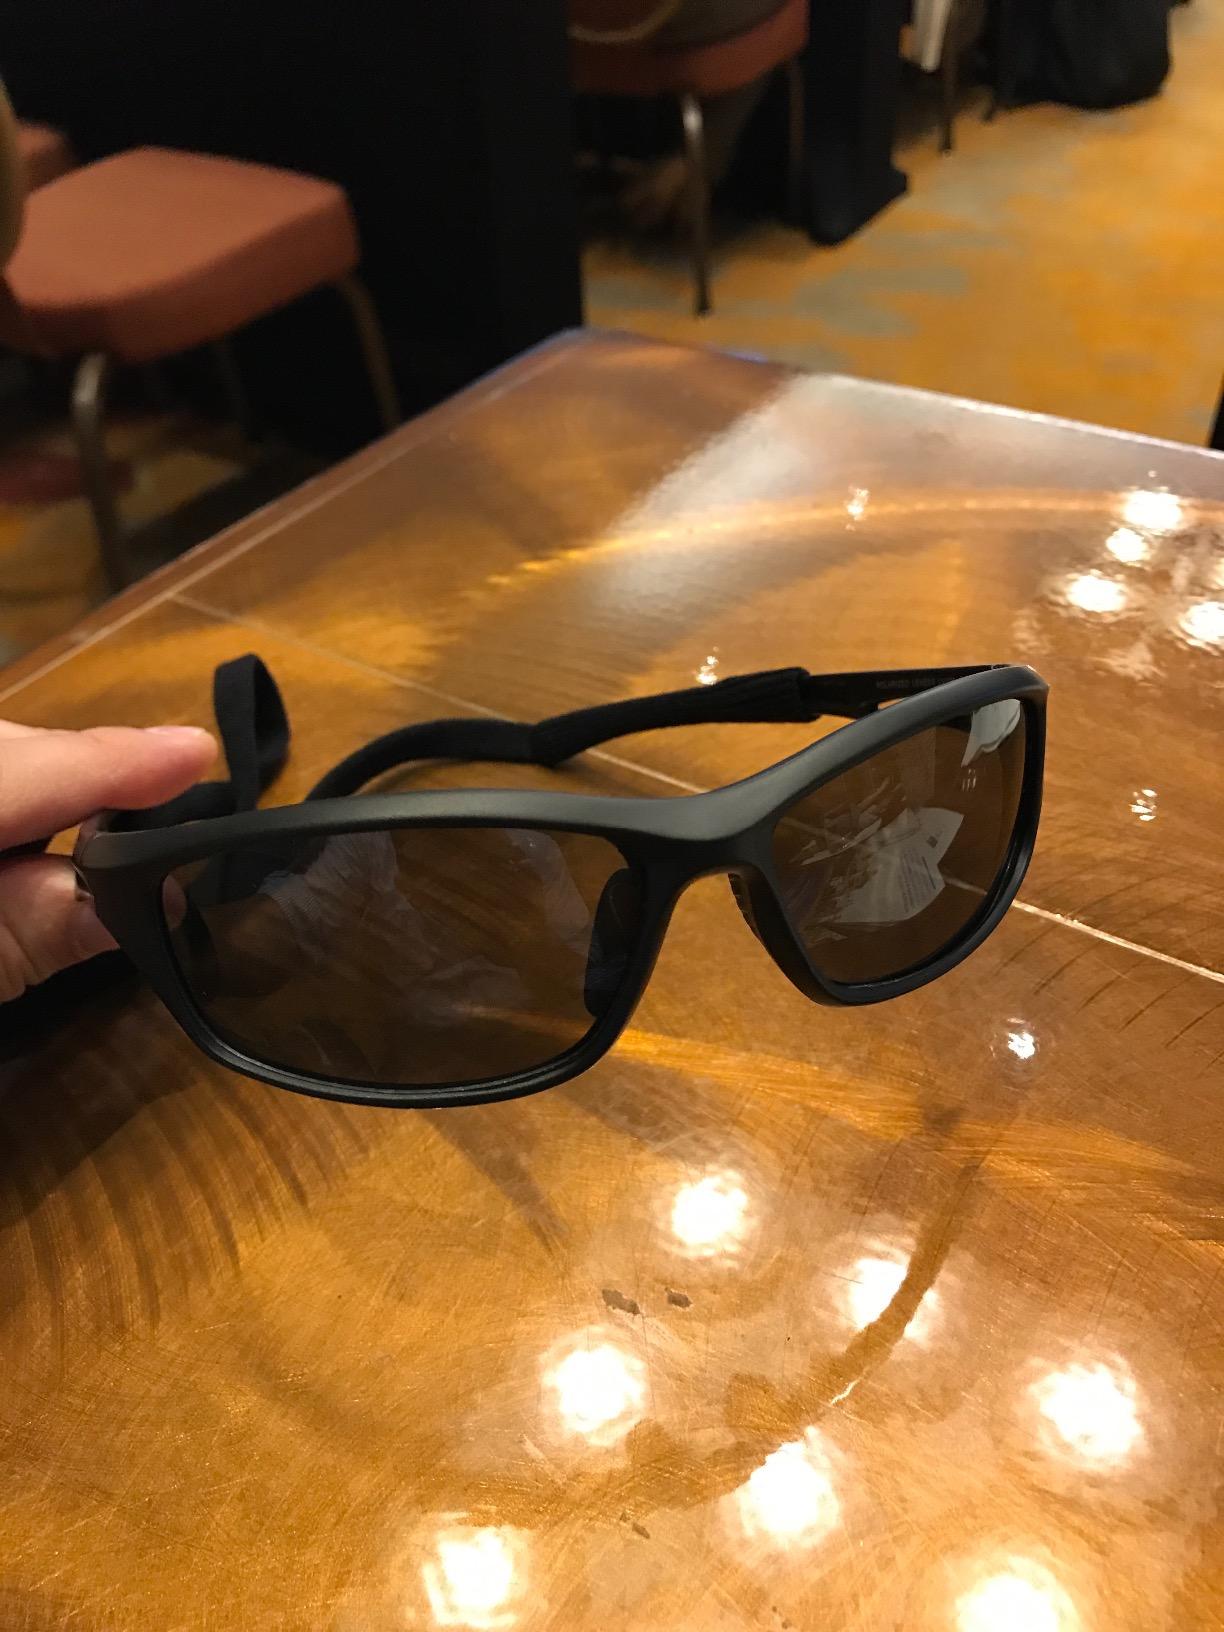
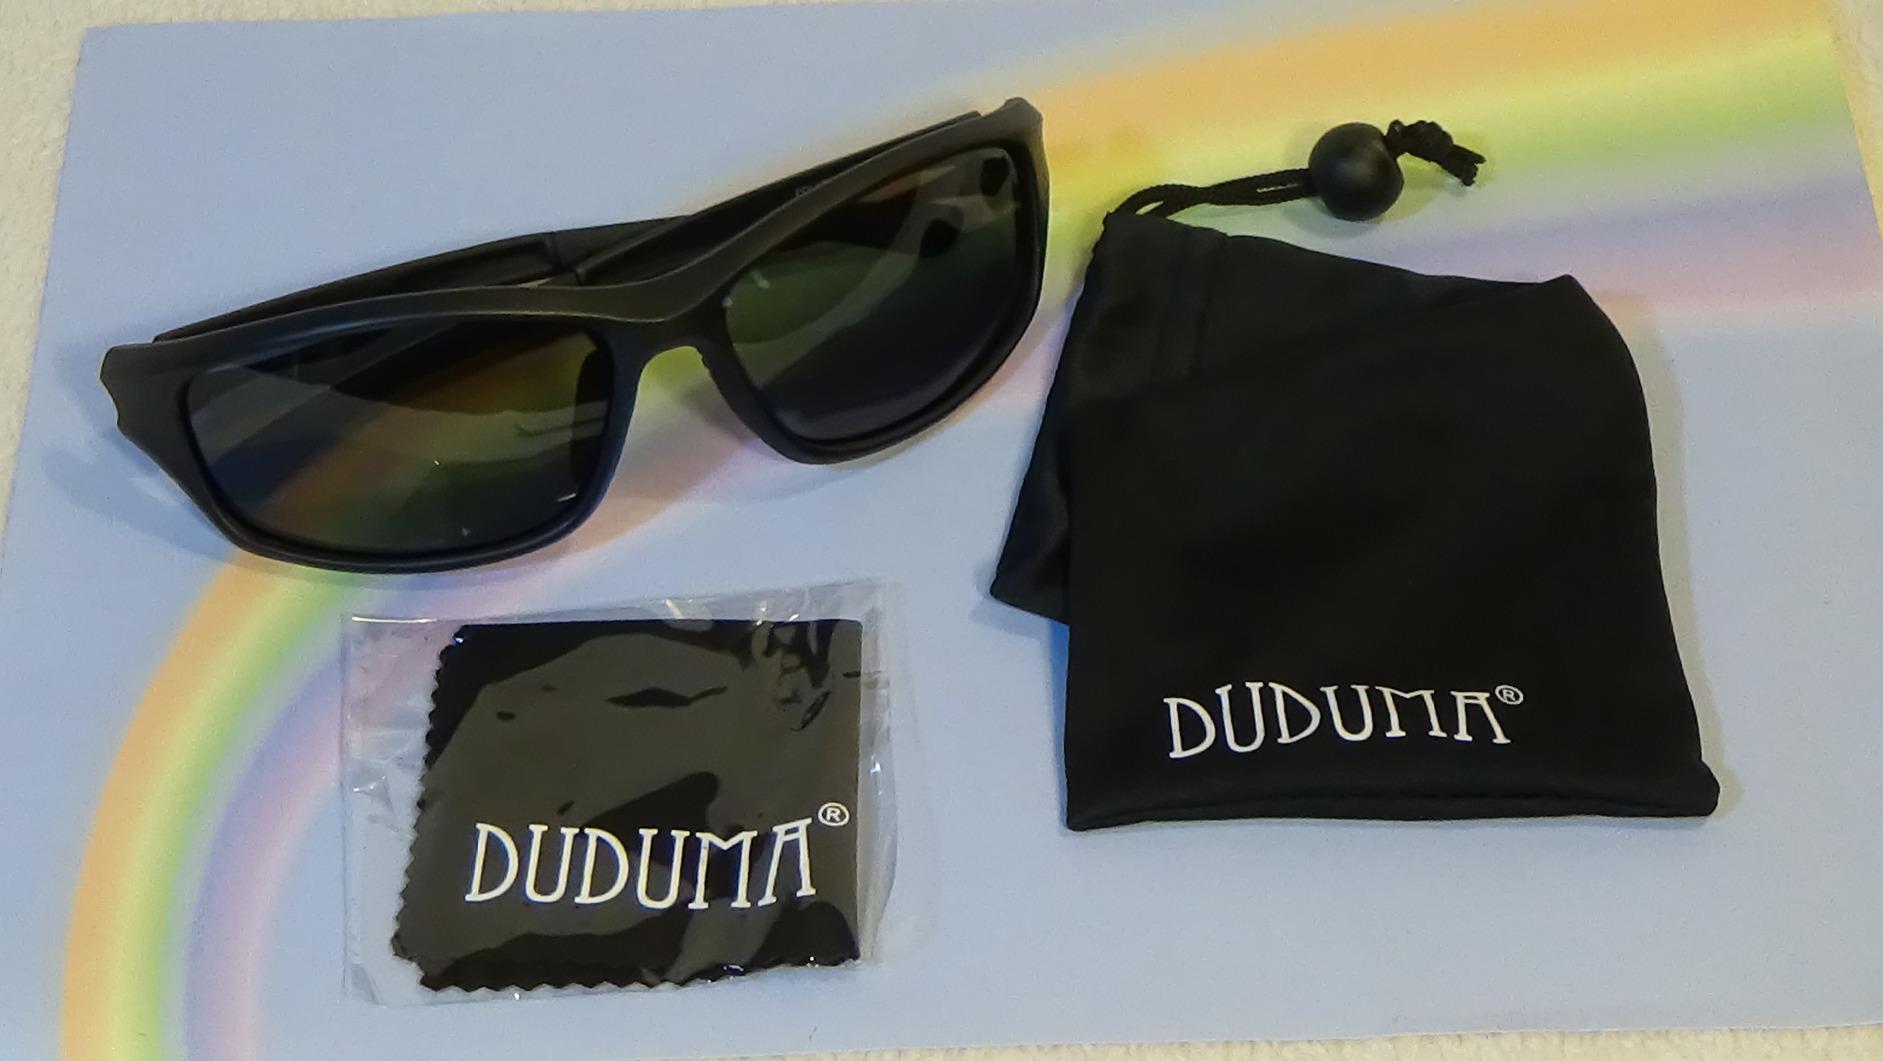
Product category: accessories_sunglasses
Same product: yes